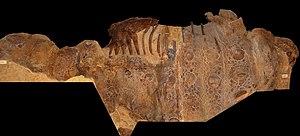
Scolosaurus est un genre éteint de dinosaures ankylosauridés de la sous - famille Ankylosaurinae. Il est connu soit des niveaux inférieurs de la formation Dinosaur Park, soit des niveaux supérieurs de la Formation d'Oldman dans le Crétacé supérieur en Alberta, Canada. Il contient deux espèces, S. cutleri et S. thronus.